Otto III, Margrave of Brandenburg

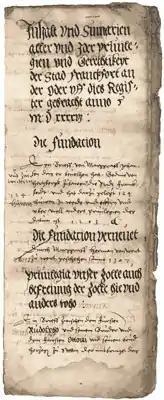
Deed of John I, raising Frankfurt an der Oder ("Vrankenvorde") to city status in 1253

After the death of Count Henry of Brunswick-Lüneburg in 1227, the brothers supported his nephew, their brother-in-law Otto the Child, who was only able to prevail against Hohenstaufen claims and its vassals by force of arms. In 1229, there was a feud with former regent Archbishop Albert, which ended peacefully. Like their former opponents and defenders, they appeared at the Diet of Mainz in 1235, where the Public Peace of Mainz was proclaimed.